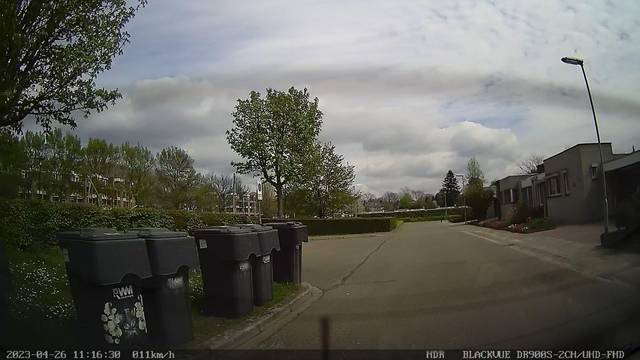
Region: Belgium
Coordinates: 50.974, 5.831